Taana (film)

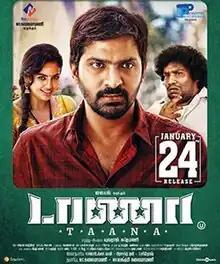
Theatrical release poster

Taana is a 2020 Indian Tamil-language romantic comedy film directed by Yuvaraj Subramani. The film stars Vaibhav and Nandita Swetha.